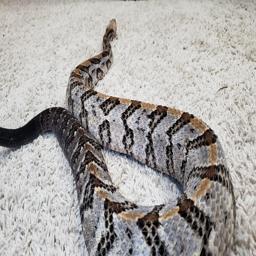
Animal: snakes